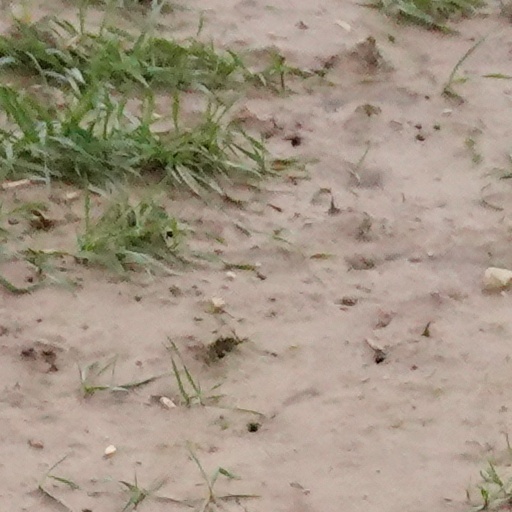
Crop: wheat